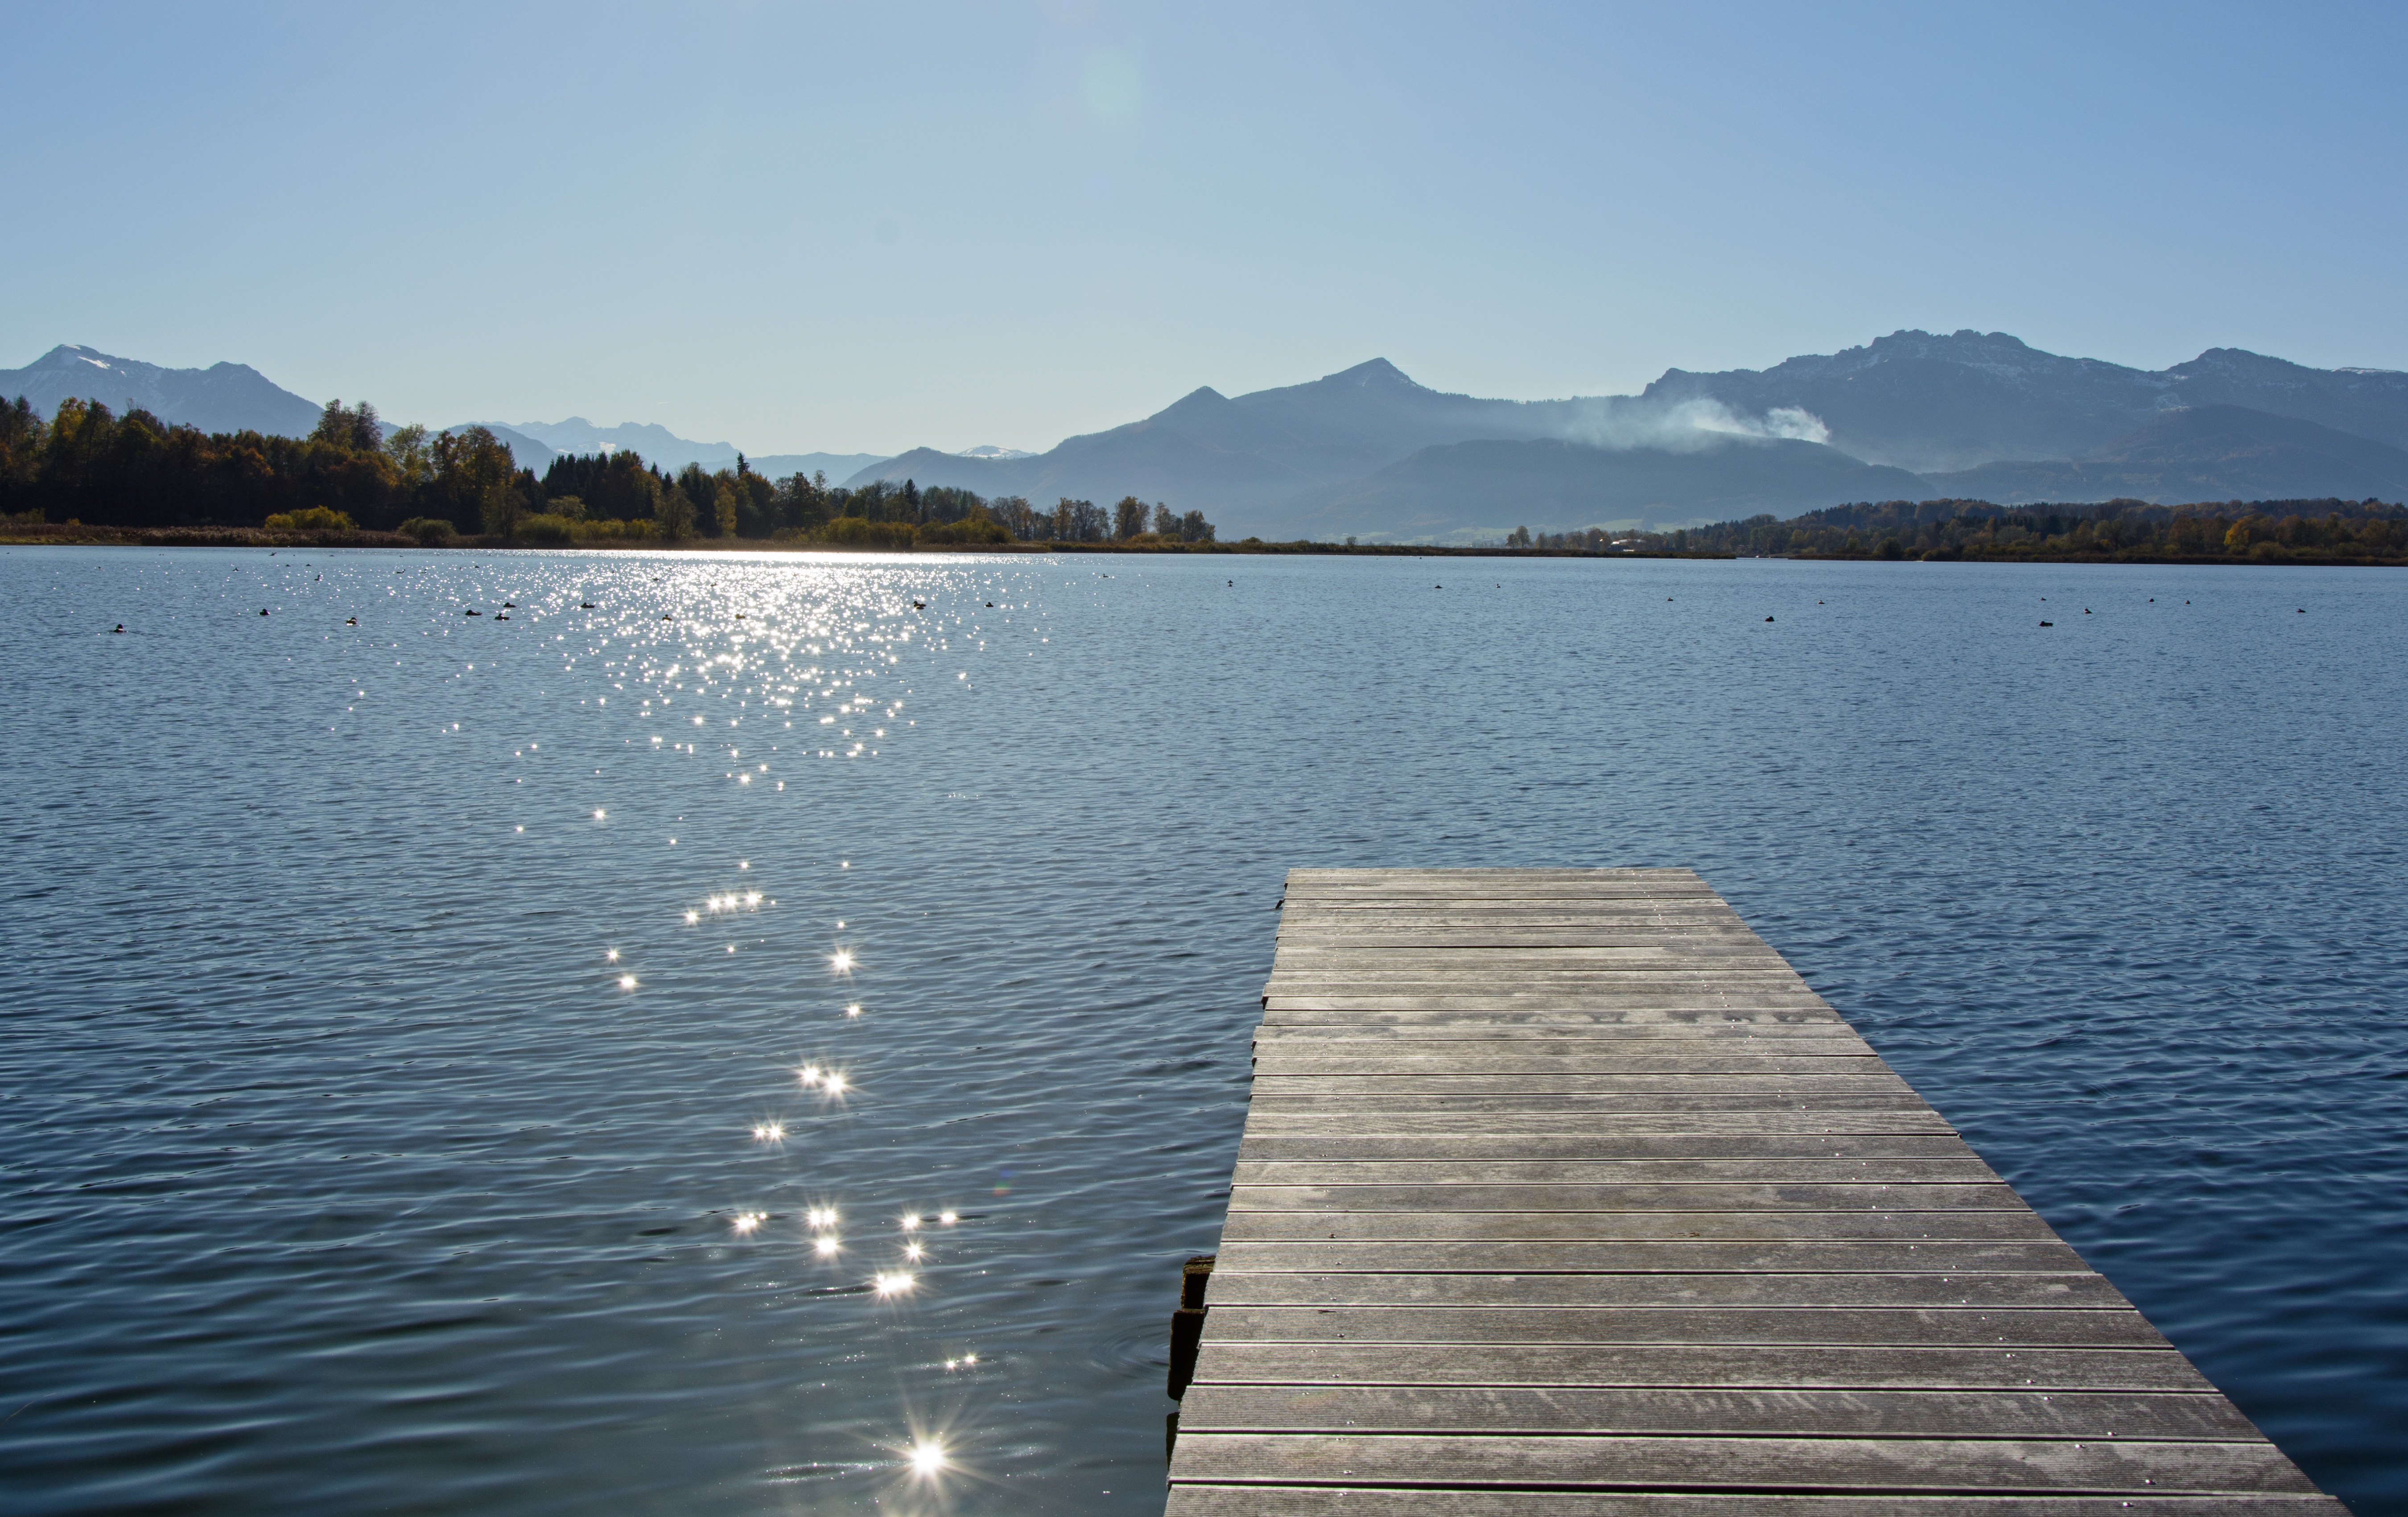
landscape, sea, water, nature, horizon, dock, sky, shore, lake, view, atmosphere, idyllic, web, reflection, peaceful, bay, romantic, blue, rest, reservoir, body of water, sparkle, mountains, vision, quiet, mood, loch, silent, waters, idyll, distant, back light, upper bavaria, chiemsee, being alone, chiemgau